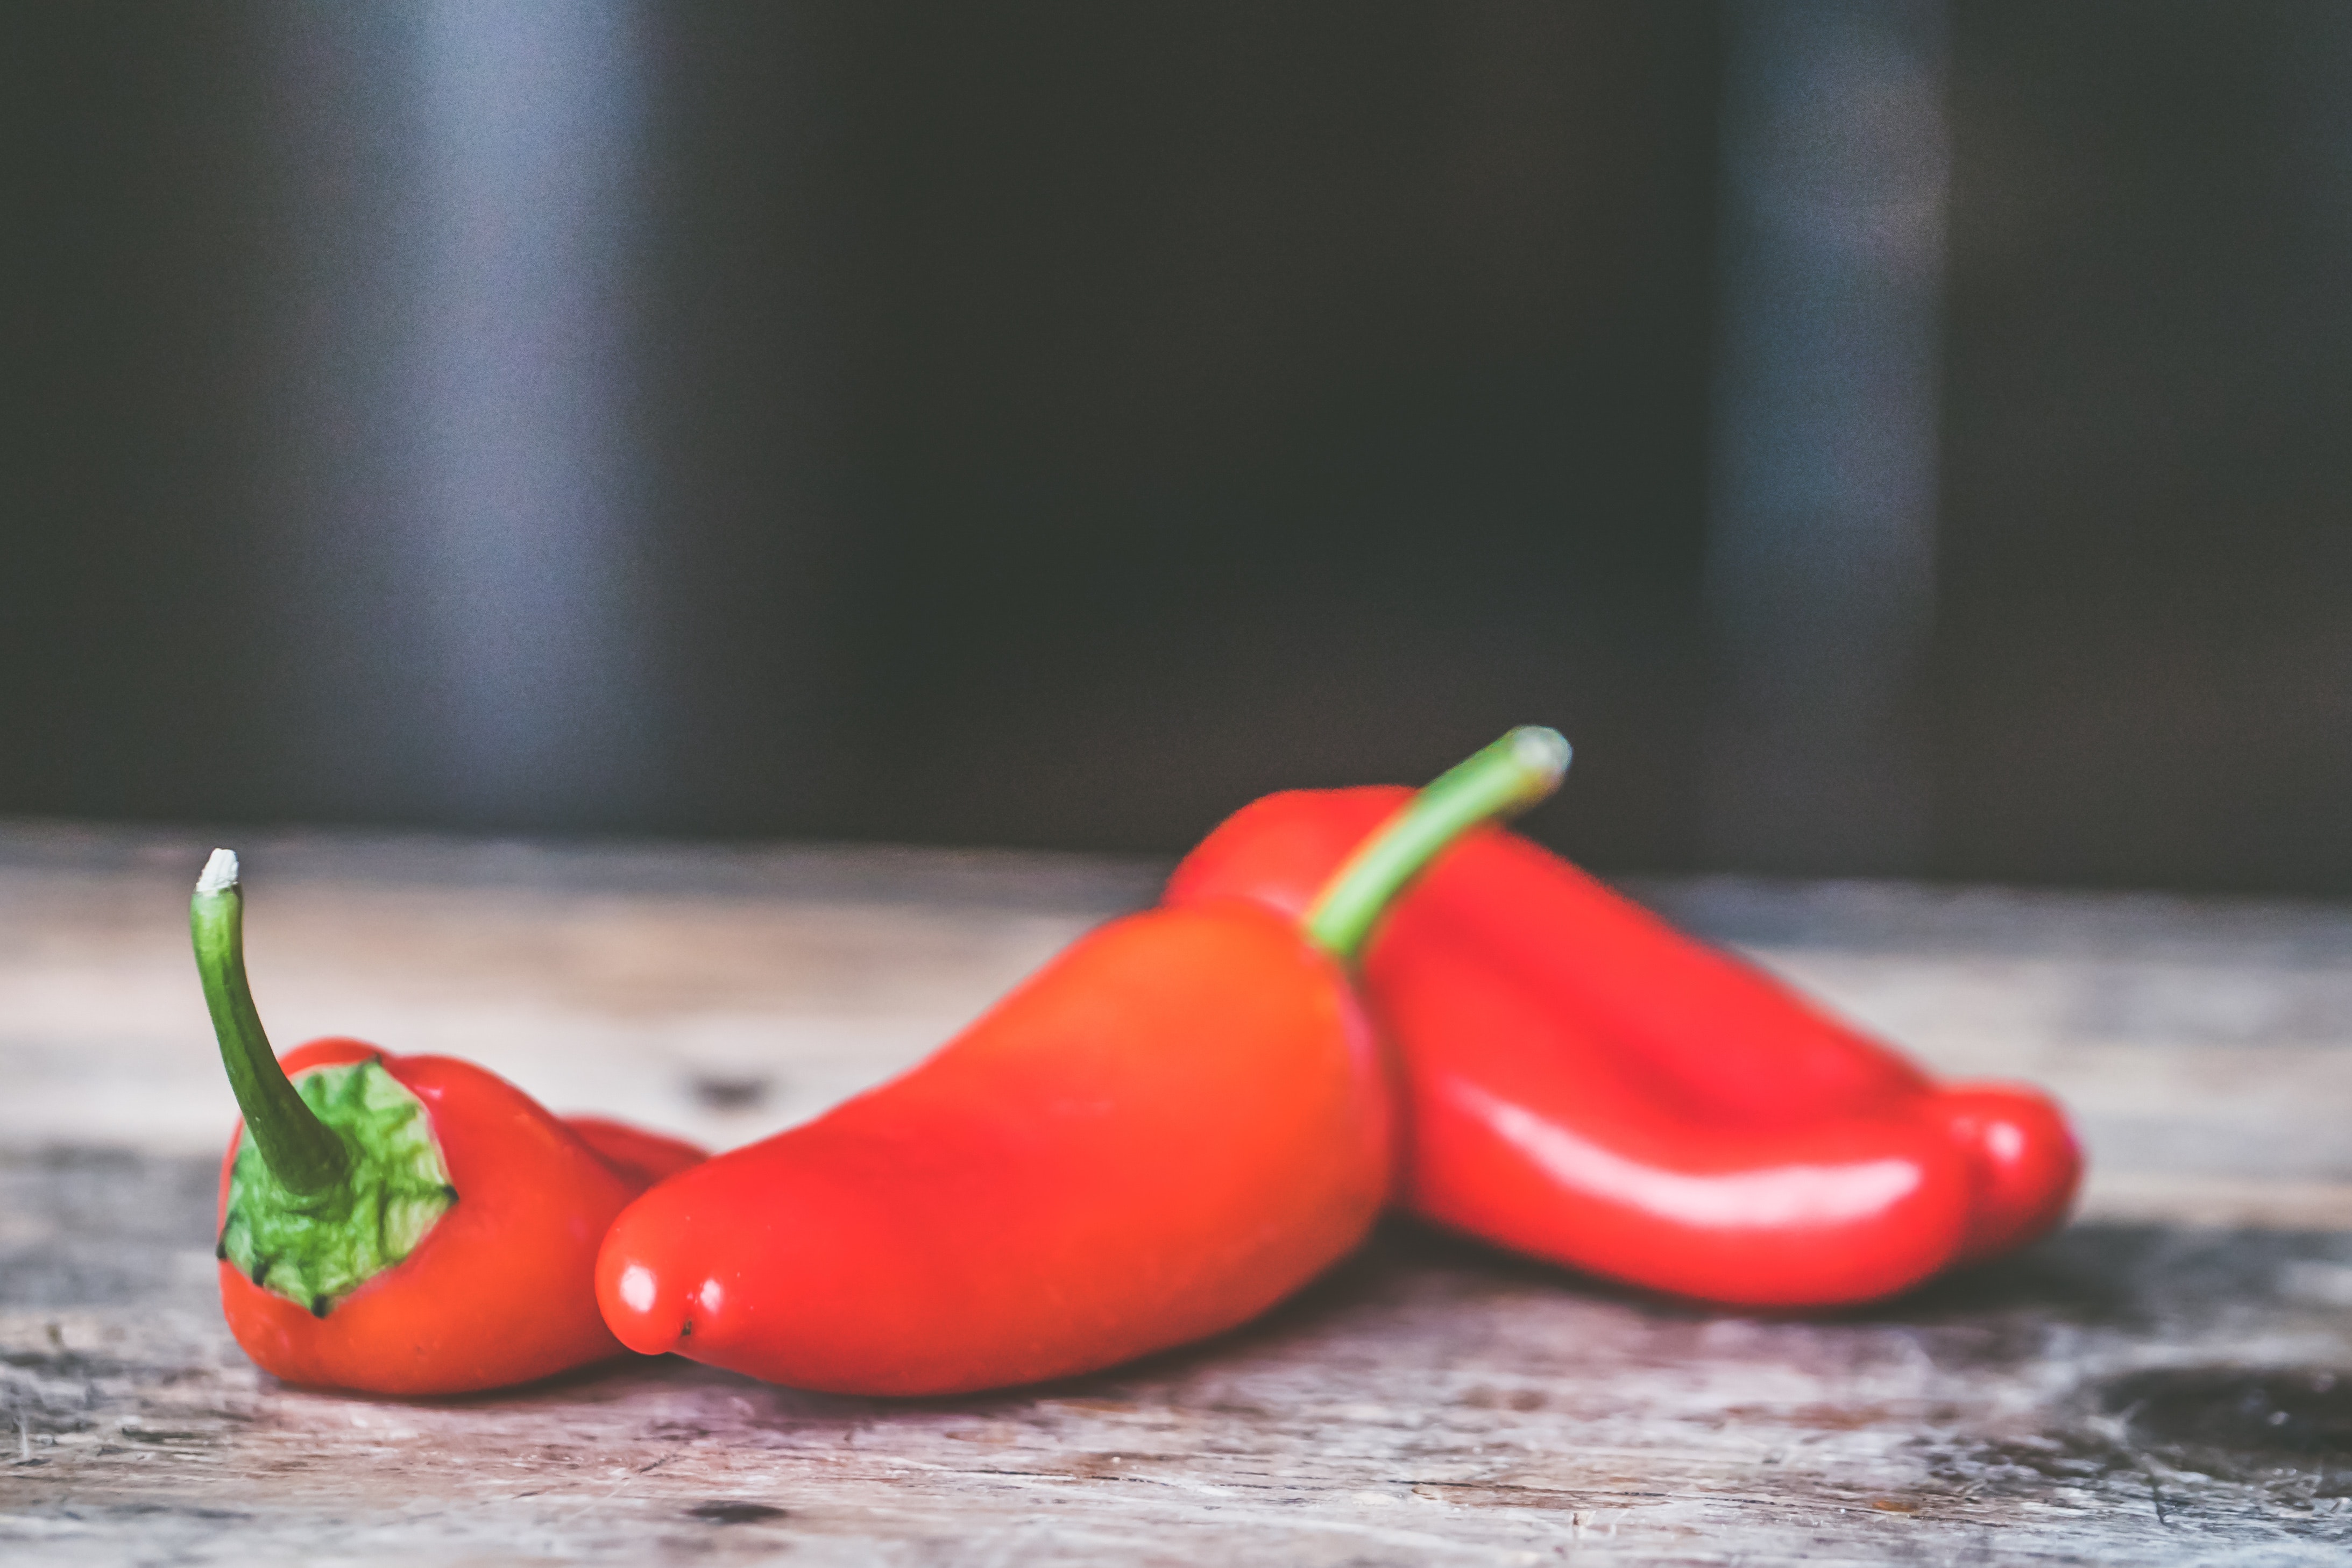
peperoncini, vegetable, chili pepper, bell peppers and chili peppers, natural foods, food, tabasco pepper, red, pimiento, plant, cayenne pepper, malagueta pepper, capsicum, serrano pepper, fruit, piquillo pepper, bell pepper, produce, paprika, habanero chili, nightshade family, still life photography, ingredient, vegetarian food, local food, vegan nutrition